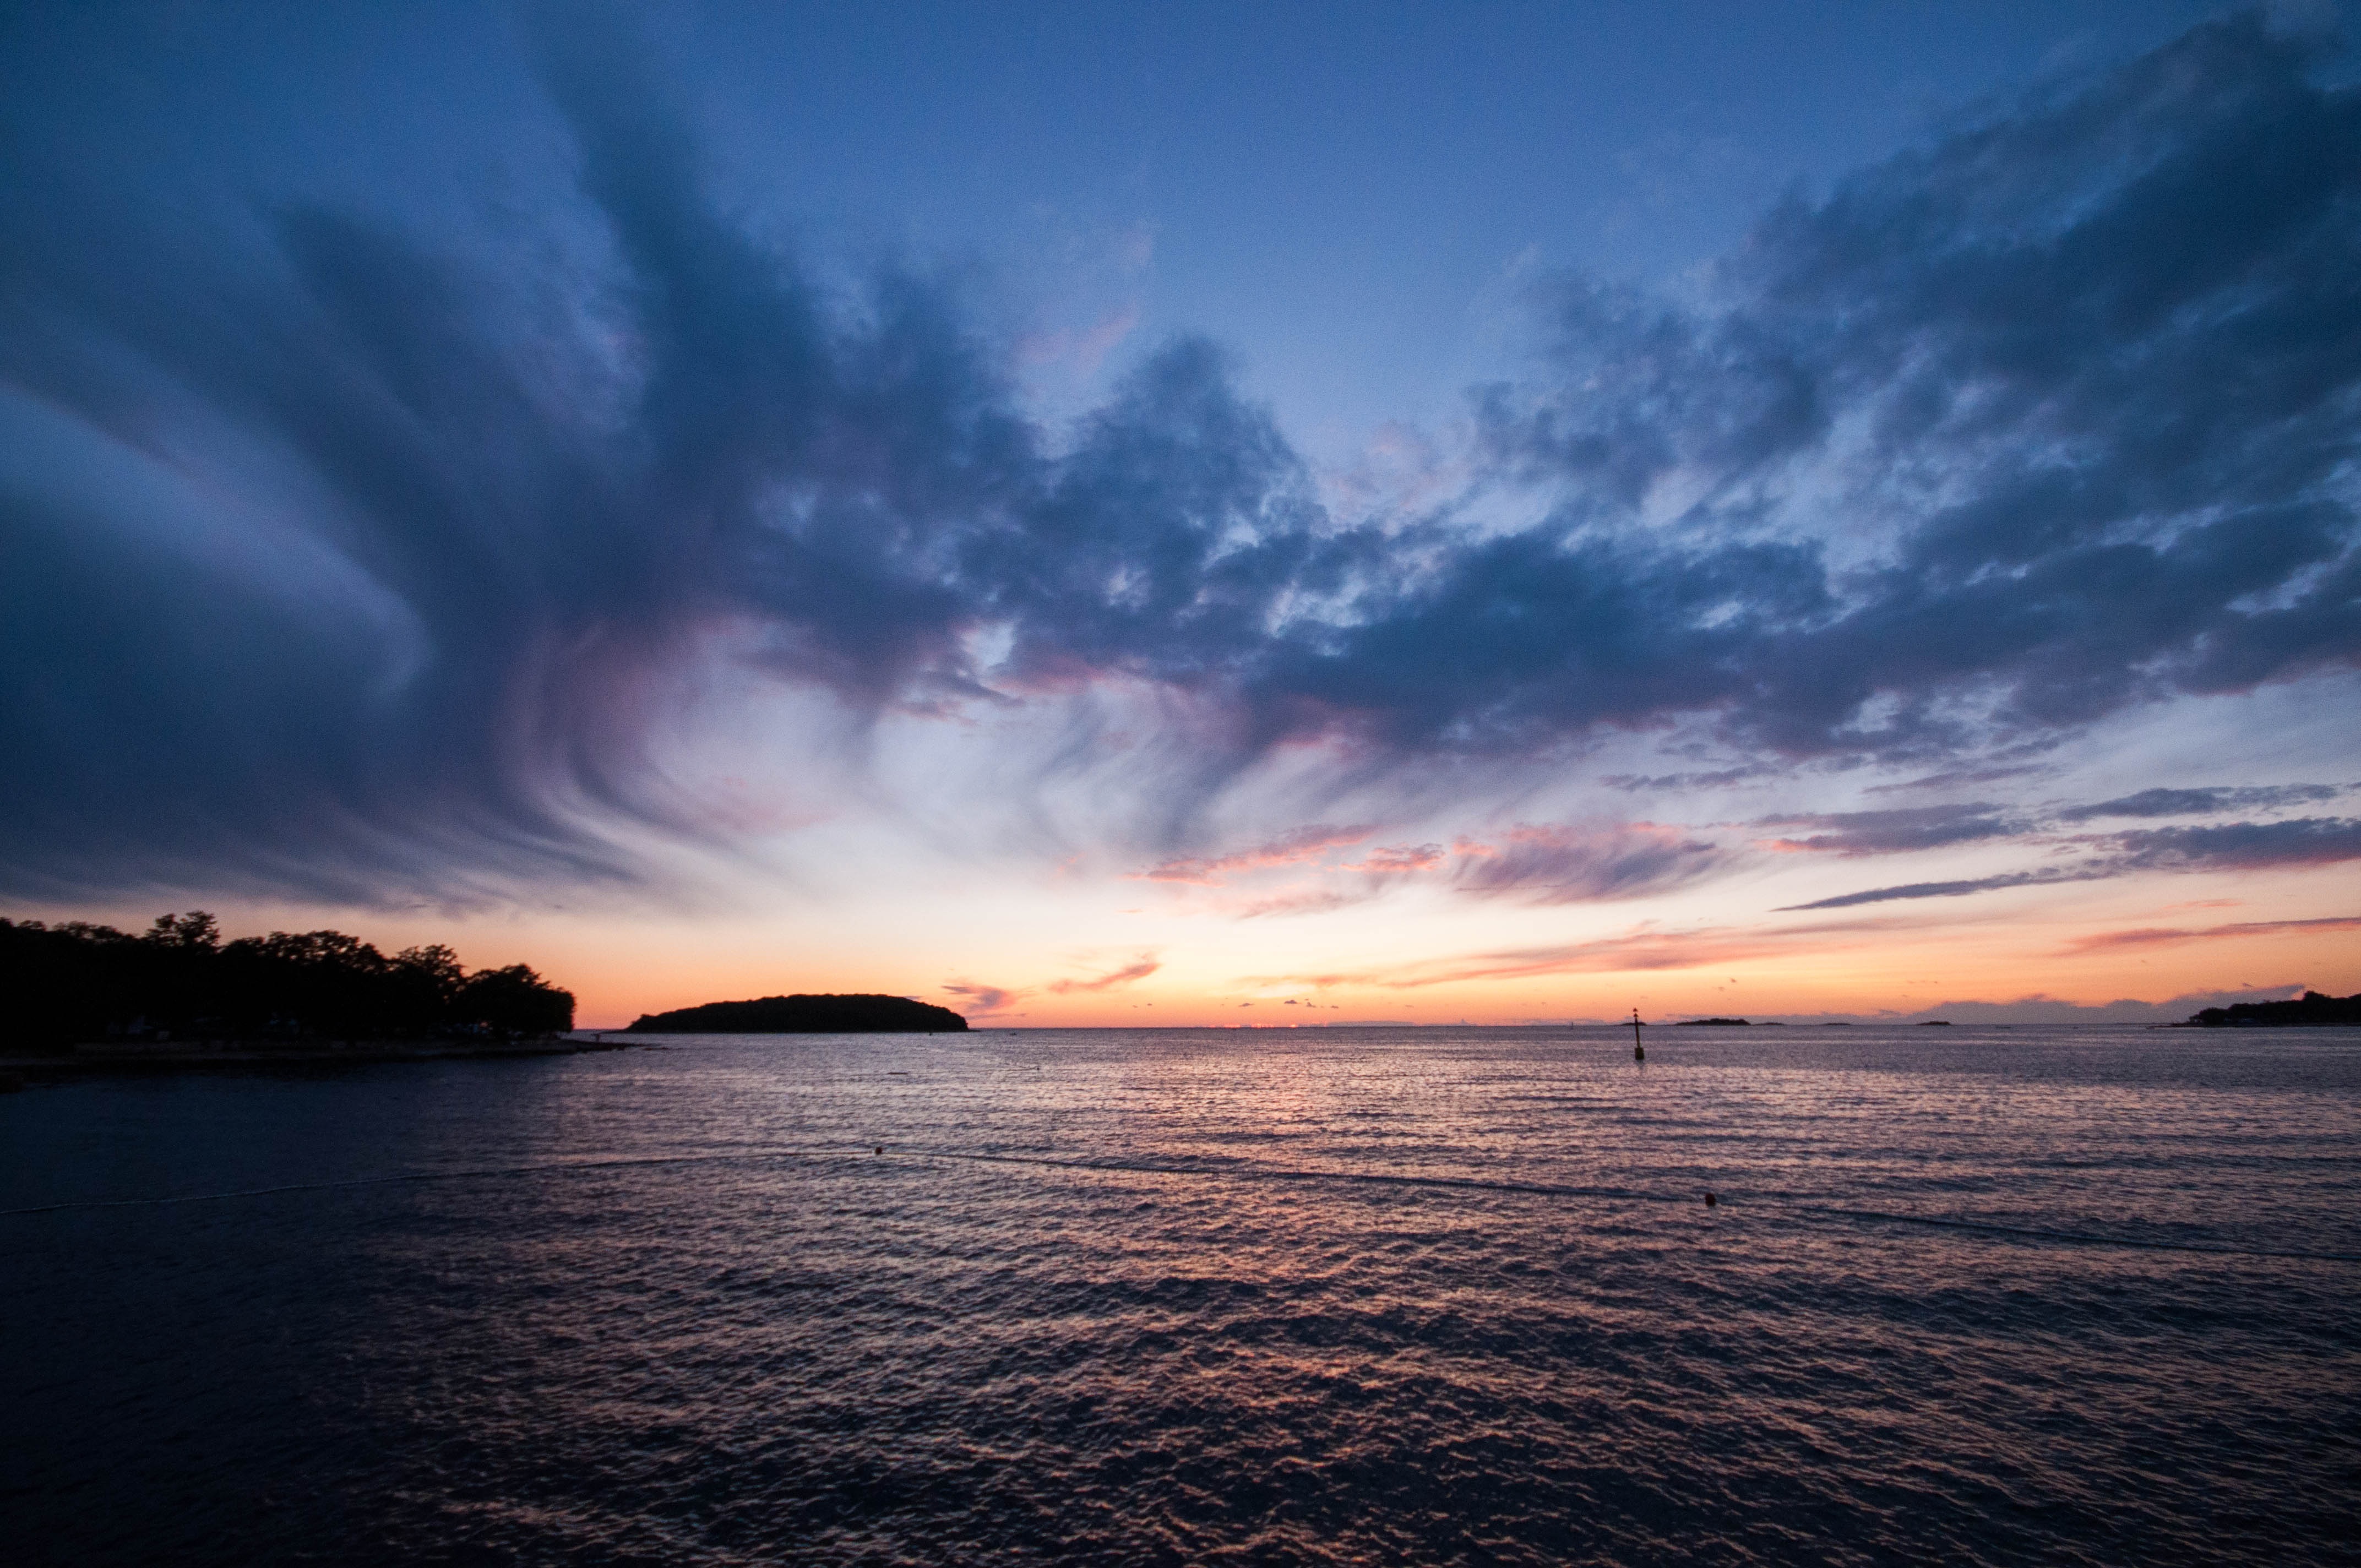
beach, landscape, sea, coast, water, ocean, horizon, cloud, sky, sun, sunrise, sunset, sunlight, morning, shore, wave, dawn, atmosphere, summer, dusk, evening, reflection, red, bay, afterglow, meteorological phenomenon, wind wave